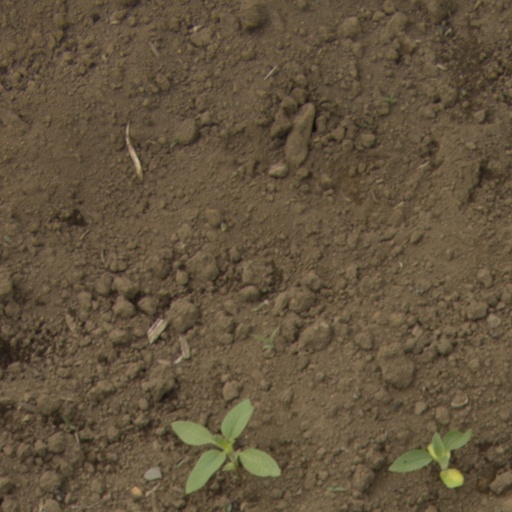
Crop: Jerusalem artichoke